Fujian Radio Film and TV Group

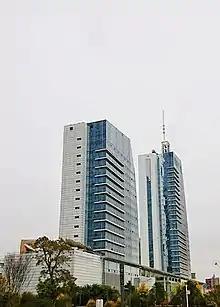
Fijian Radio Film and TV Group headquarters

The Fujian Radio Film and TV Group, also known as the Fujian Media Group, is a state-owned conglomerate consisting of Southeast Television, the Fujian Renmin Guangbo Diantai, and Fujian Film Production. In 2023, the Fujian Media Group created an international communication center at the direction of the Fujian Provincial Committee of the Chinese Communist Party called the Fujian Taiwan, Hong Kong and Macao Communication Center. Radio broadcasts from the group are directed into Taiwan, which have been described as being part of united front efforts.